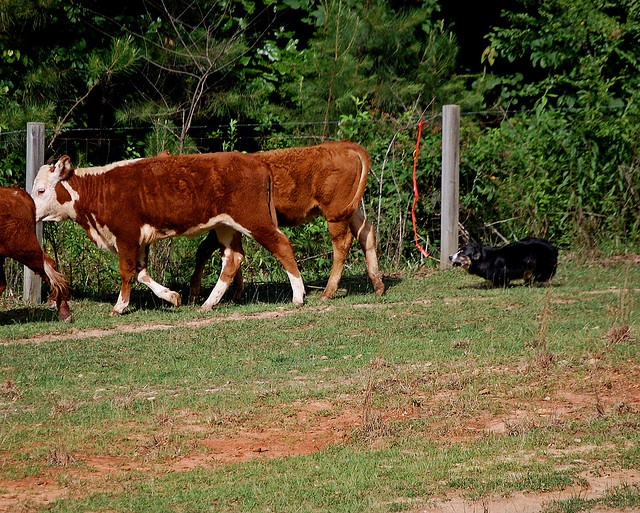
Three cows being herded by a dog inside a fenced in area.
A brown and cow is walking in the short grass.
A group of cows walking across a grass covered field.
three young cows in a fenced pasture with a  short black dog following them
a couple of cows that are walking by a fence